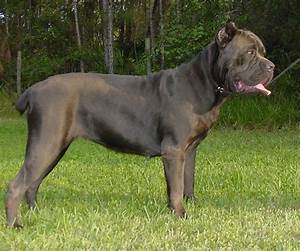
Label: dog